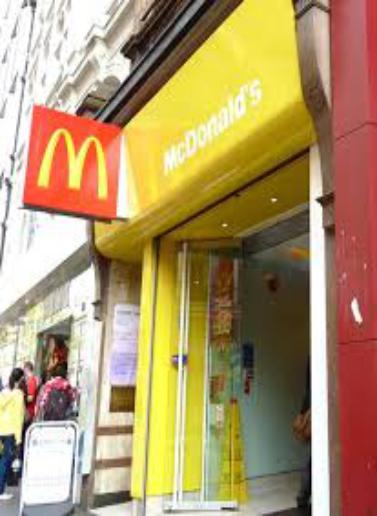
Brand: mcdonalds
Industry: Food